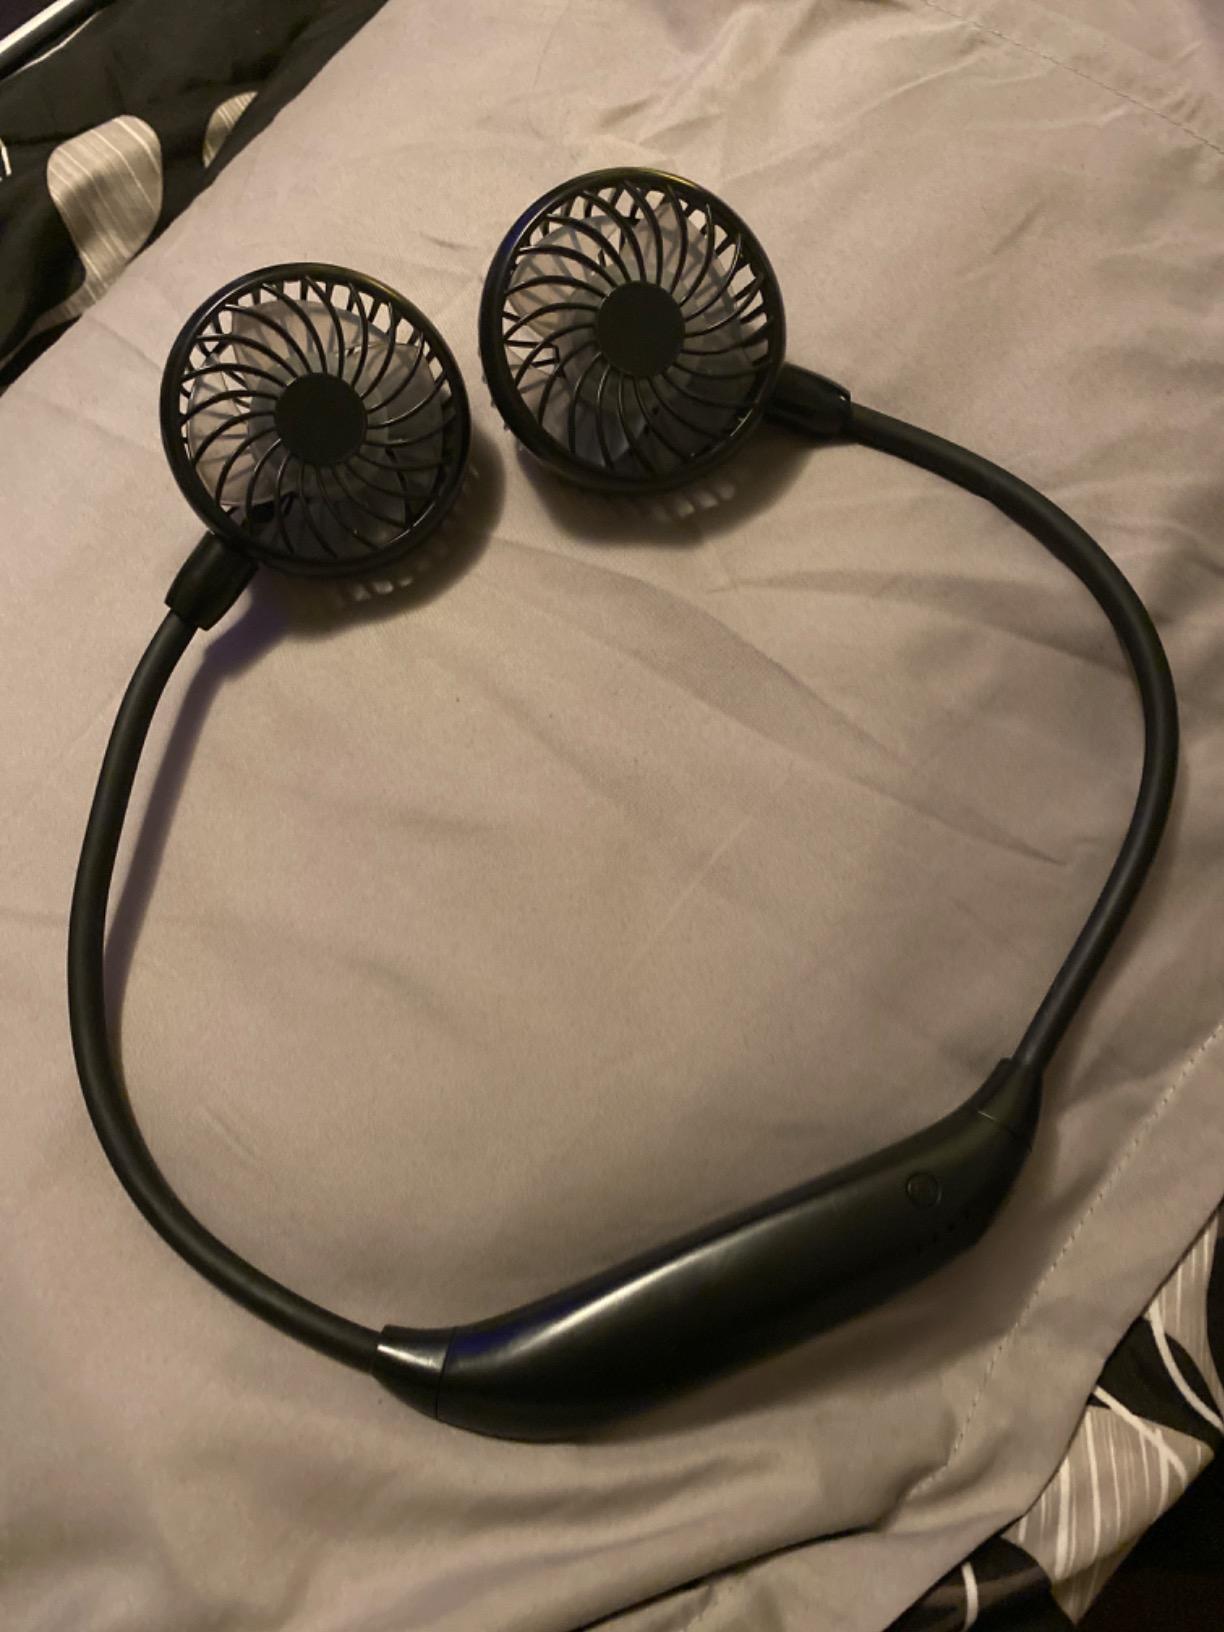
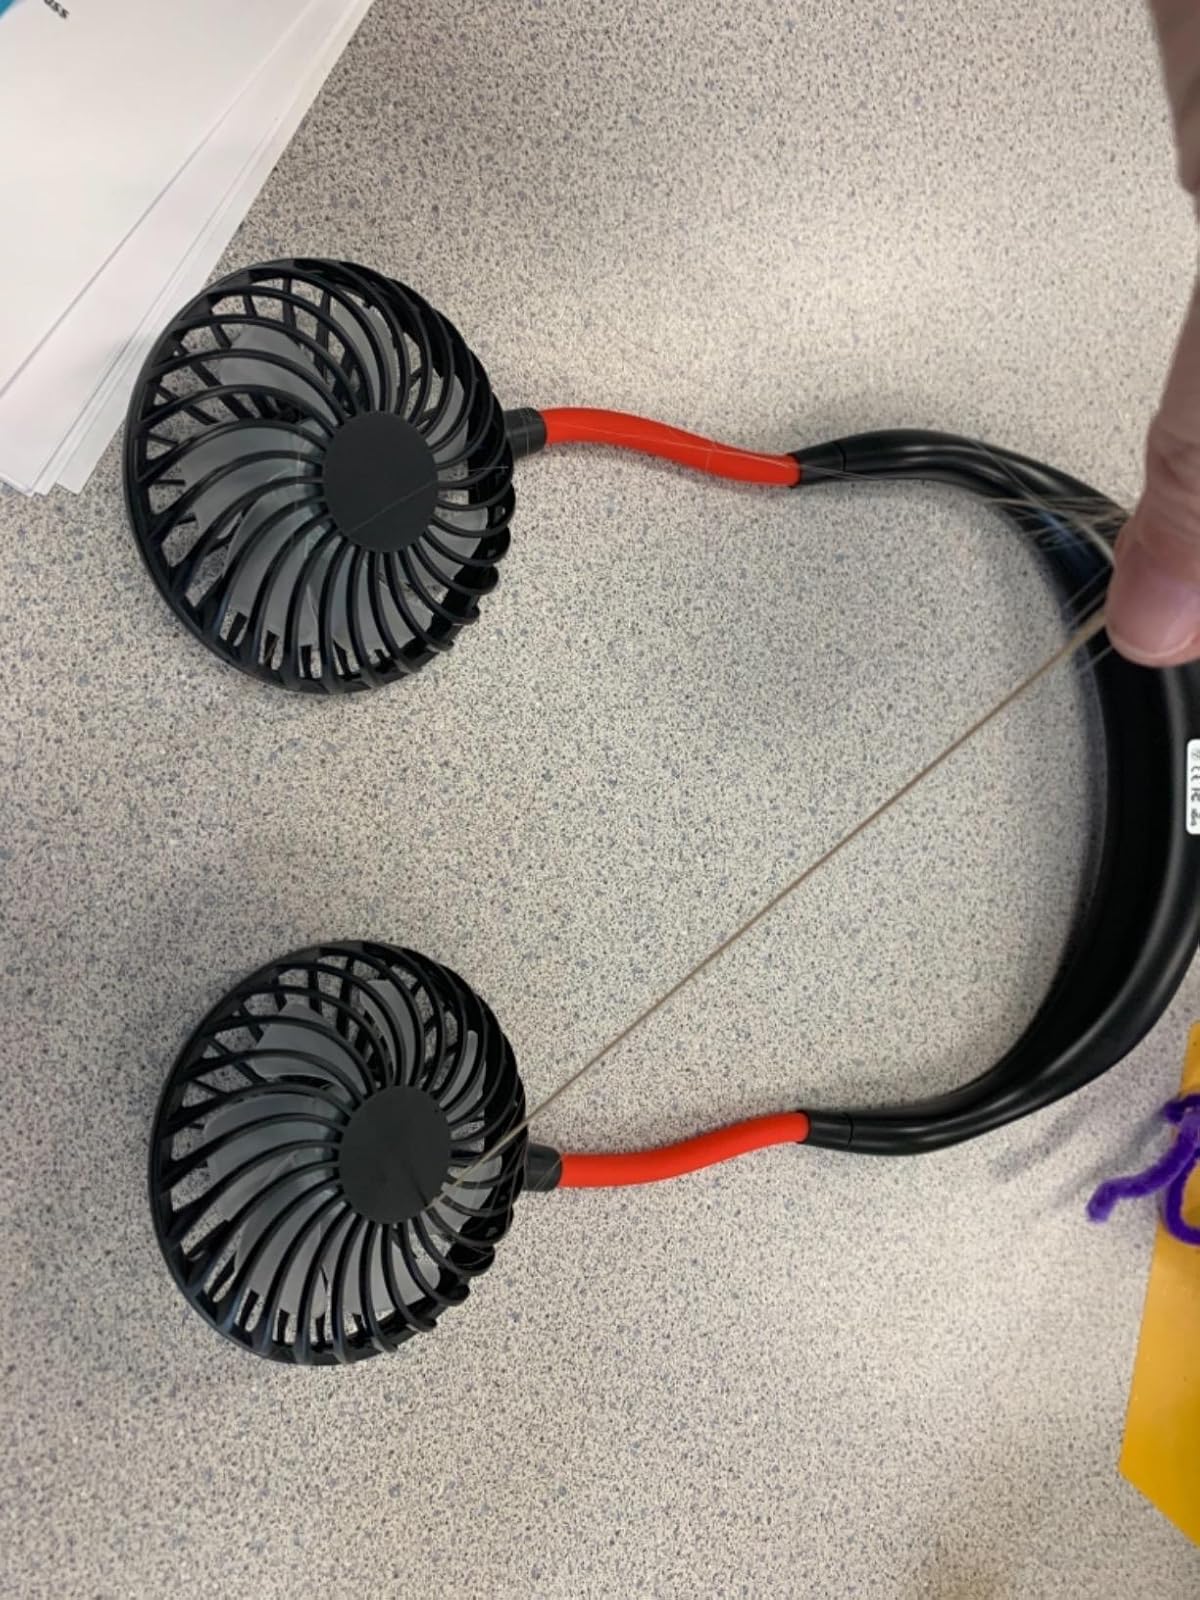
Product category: fan
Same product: no